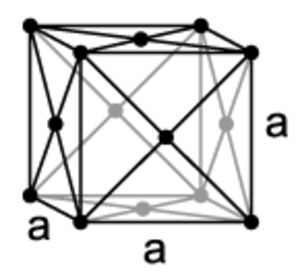
Le manganèse est l'élément chimique de numéro atomique 25, de symbole Mn. Le corps simple est un métal de transition.
La structure cristalline donne l'arrangement des atomes dans un cristal. Ces atomes se répètent périodiquement dans l'espace sous l'action des opérations de symétrie du groupe d'espace et forment ainsi la structure cristalline. Cette structure est un concept fondamental pour de nombreux domaines de la science et de la technologie. Elle est complètement décrite par les paramètres de maille du cristal, son réseau de Bravais, son groupe d'espace et la position des atomes dans l'unité asymétrique la maille. Pour cette raison, ce sont les données que l'on retrouve dans tous les fichiers d'échange d'informations cristallographiques, comme les fichiers CIF.